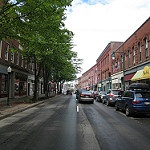
Scene: Outdoor